Midfielder

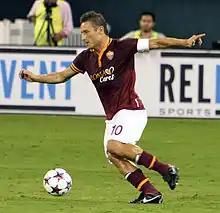
Italian offensive playmaker Francesco Totti in action for Roma in 2013

These players typically serve as the offensive pivot of the team, and are sometimes said to be "playing in the hole", although this term can also be used as deep-lying forward. The attacking midfielder is an important position that requires the player to possess superior technical abilities in terms of passing and dribbling, as well as, perhaps more importantly, the ability to read the opposing defence to deliver defence-splitting passes to the striker.